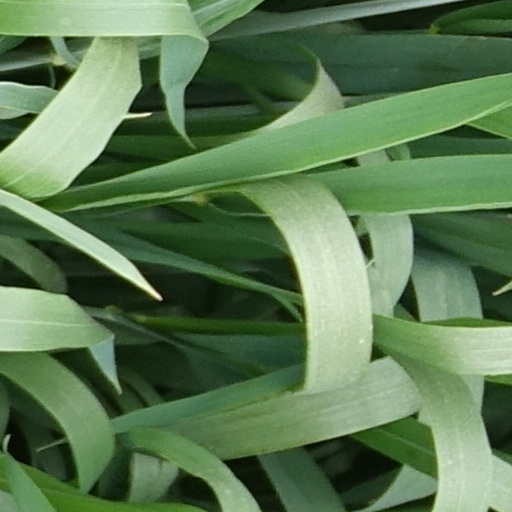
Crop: wheat